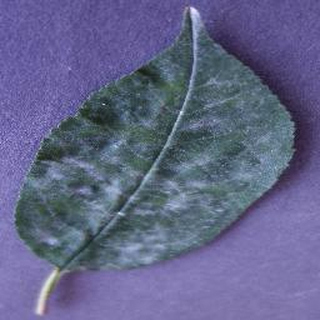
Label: cherry_powdery_mildew